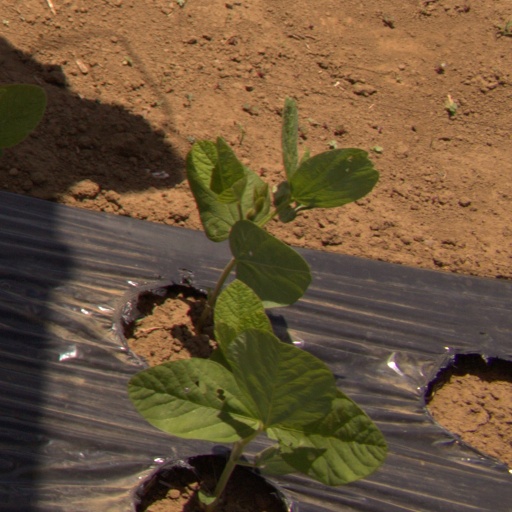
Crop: Jerusalem artichoke